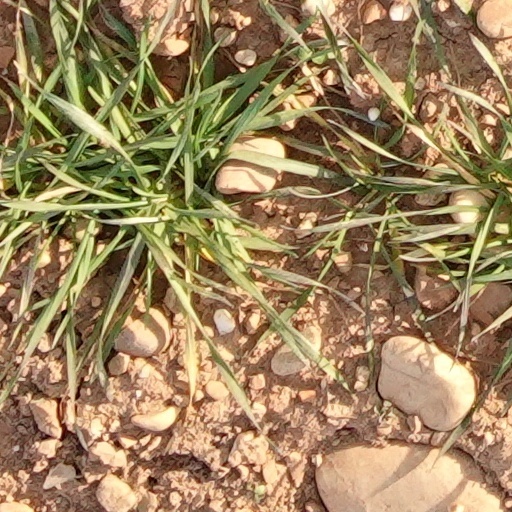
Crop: wheat